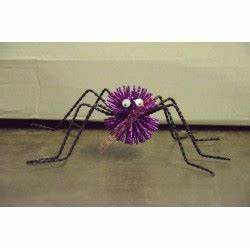
Label: spider